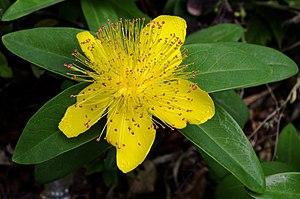
Millepertuis à grandes fleurs (Hypericum Calycinum), jardin, France.